Pope Adrian IV

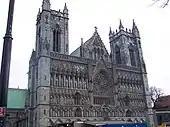
modern photo of Trondheim Cathedral, 2005

Former Canon residentiary of St Albans Abbey, Andes Bergquist has described Breakspear's journey to northern Europe as "one of the better documented" of his career. It is possible that Boso—from whom much of the information comes—was in his entourage, although this is not certain. On his arrival, Norway was in a state of civil war and the authority of the King, Inge I, was neither strong nor respected. Breakspear reconciled the warring factions—albeit temporarily—and restored the monarchy. Although no official record of his instructions survives, Bergquist suggests that they can be inferred from his actions: to divide the existing Archbishopric of Lund—which covered both Norway and Sweden–into two distinct national metropolitans, to arrange payment of Peter's Pence and to generally reorganise the church along Italian and European lines.